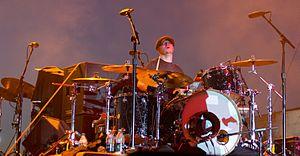
Rick Robert Woolstenhulme est né le 20 septembre 1979 à Gilbert. Il est actuellement le batteur du groupe américain Lifehouse. Mais il a joué, auparavant avec de nombreux artistes, tels que Shawn Colvin, Lee Nash, Rocco Deluca, Dave Matthews et Palo Alto. Il a également participé aux tournées de Pearl Jam en 2001, Matchbox 20 en 2002, The Rolling Stones en 2003, entre autres. Rick trouve ses influences musicales dans les morceaux des Beatles, de Led Zeppelin, The Police, Elton John, Elvis Costello et bien d’autres.